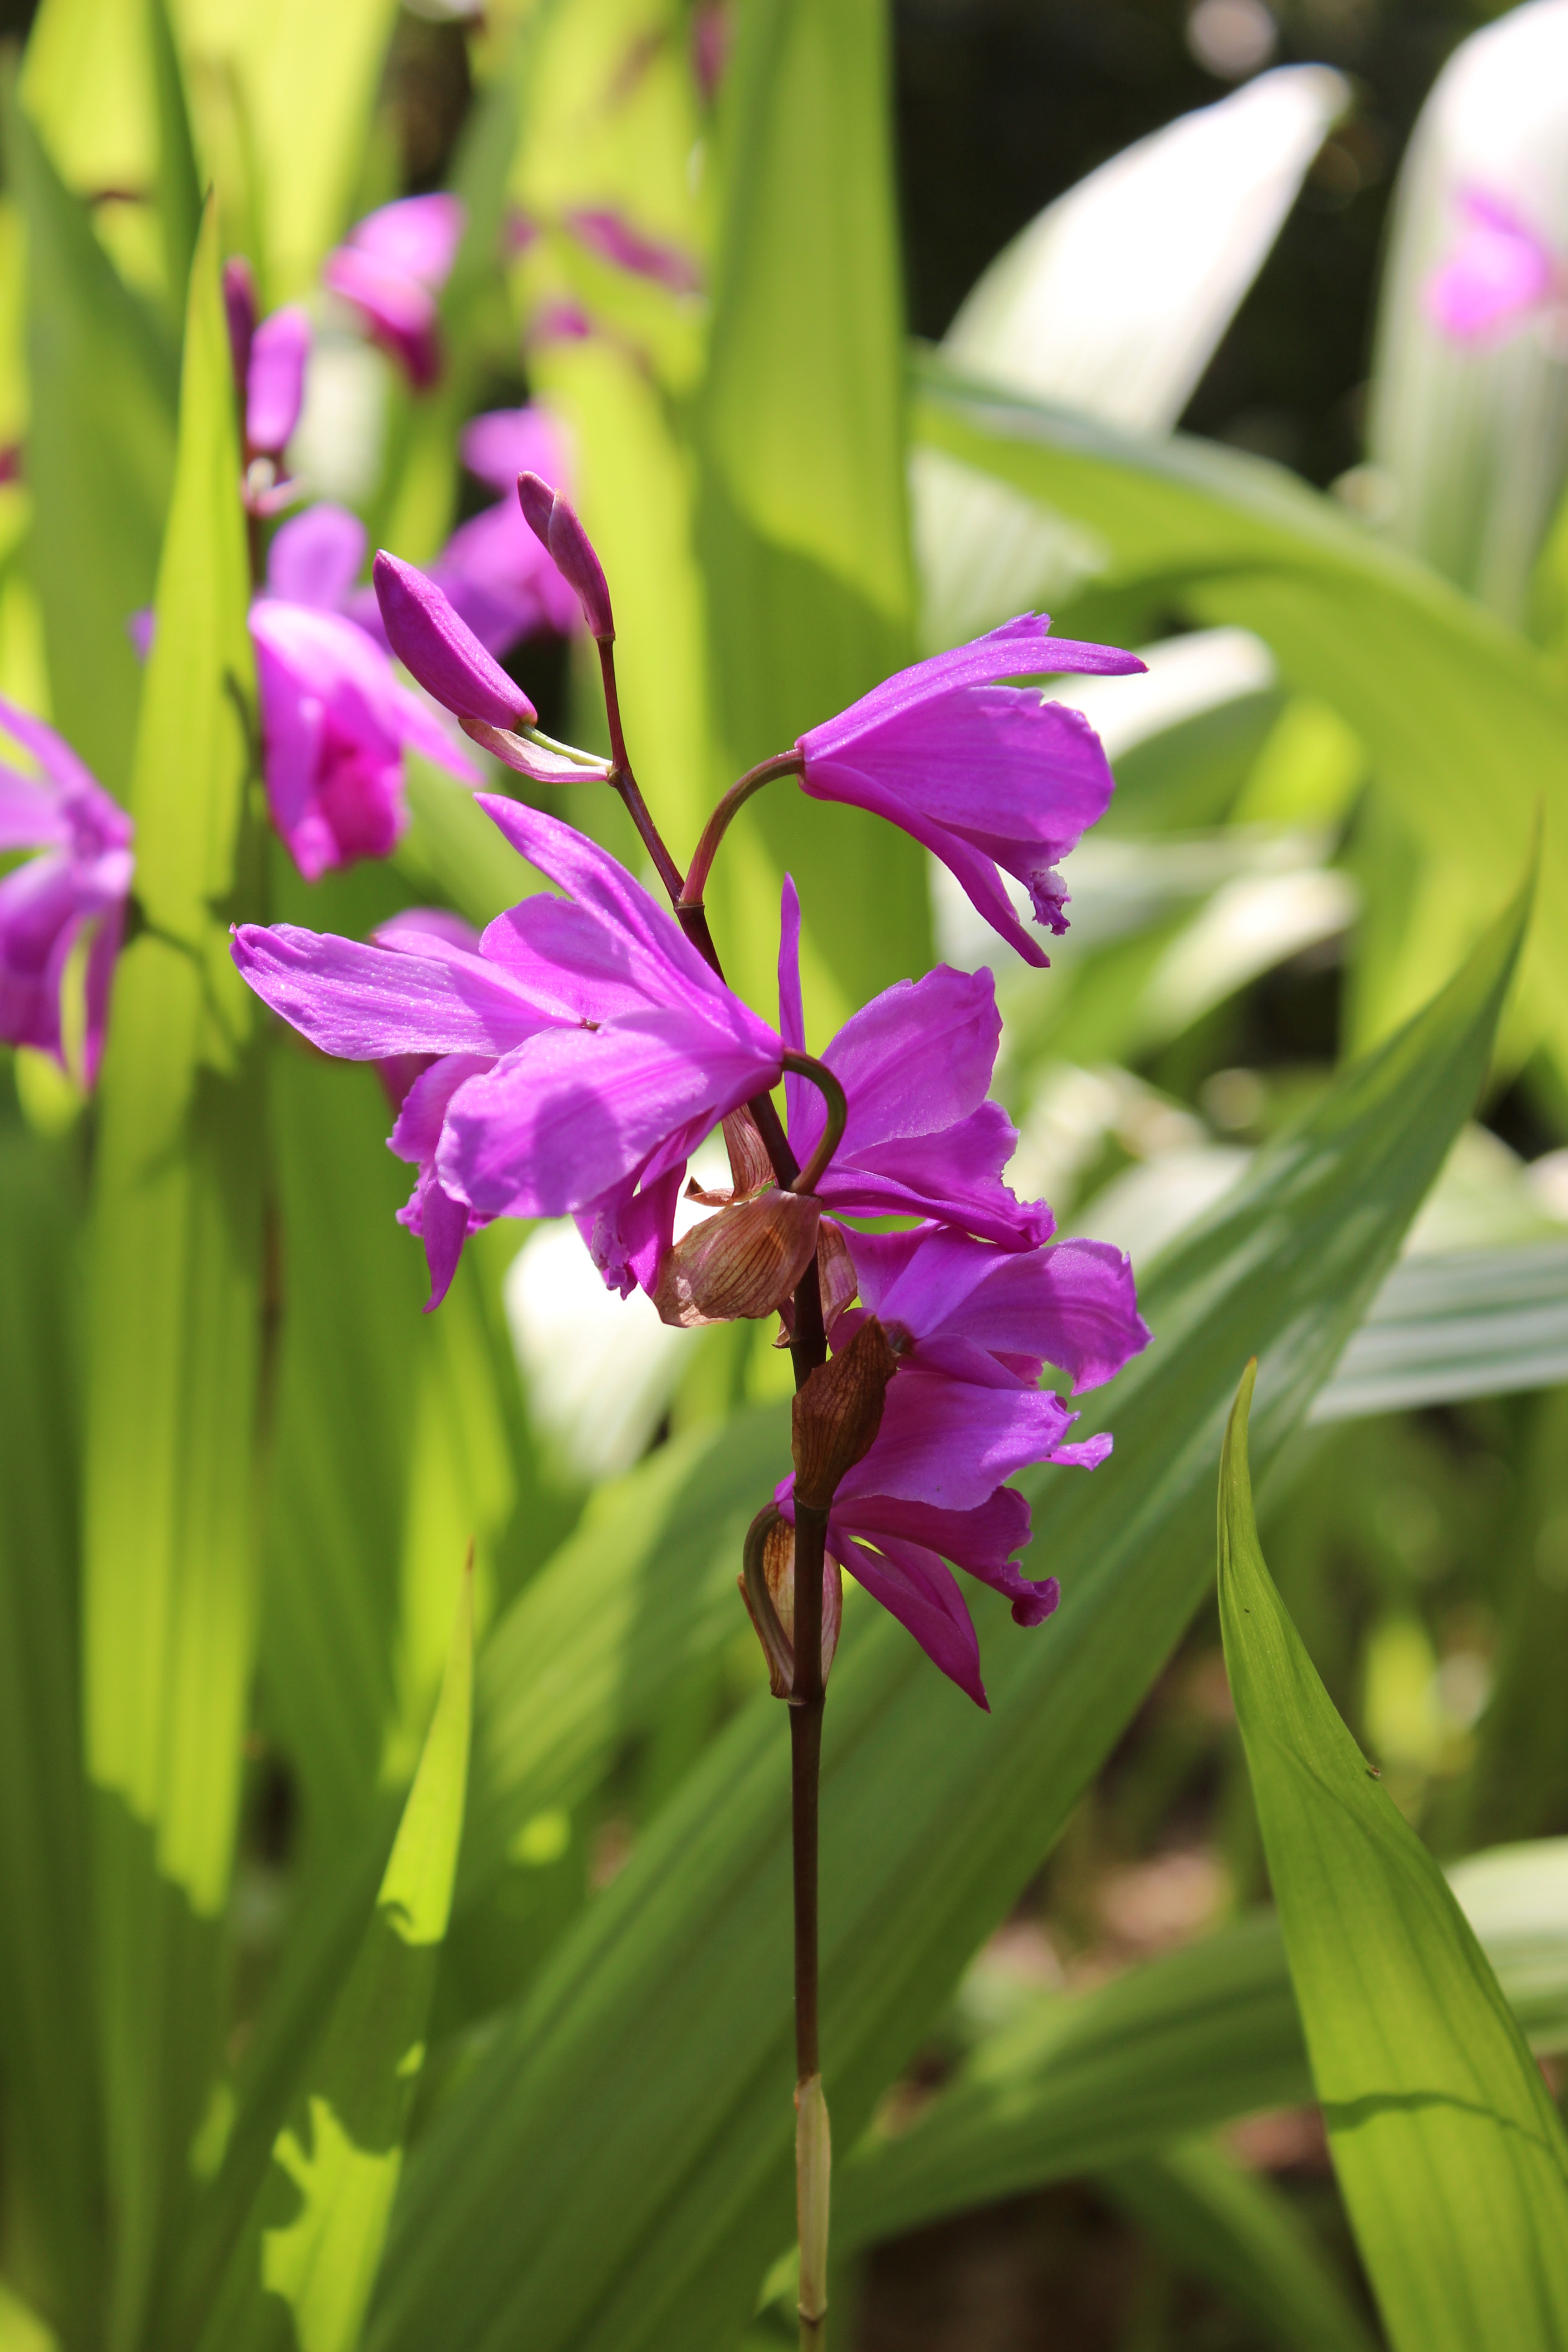
blossom, plant, flower, purple, bloom, botany, flora, orchid, wildflower, iris, eye, macro photography, flowering plant, cattleya, iris versicolor, land plant